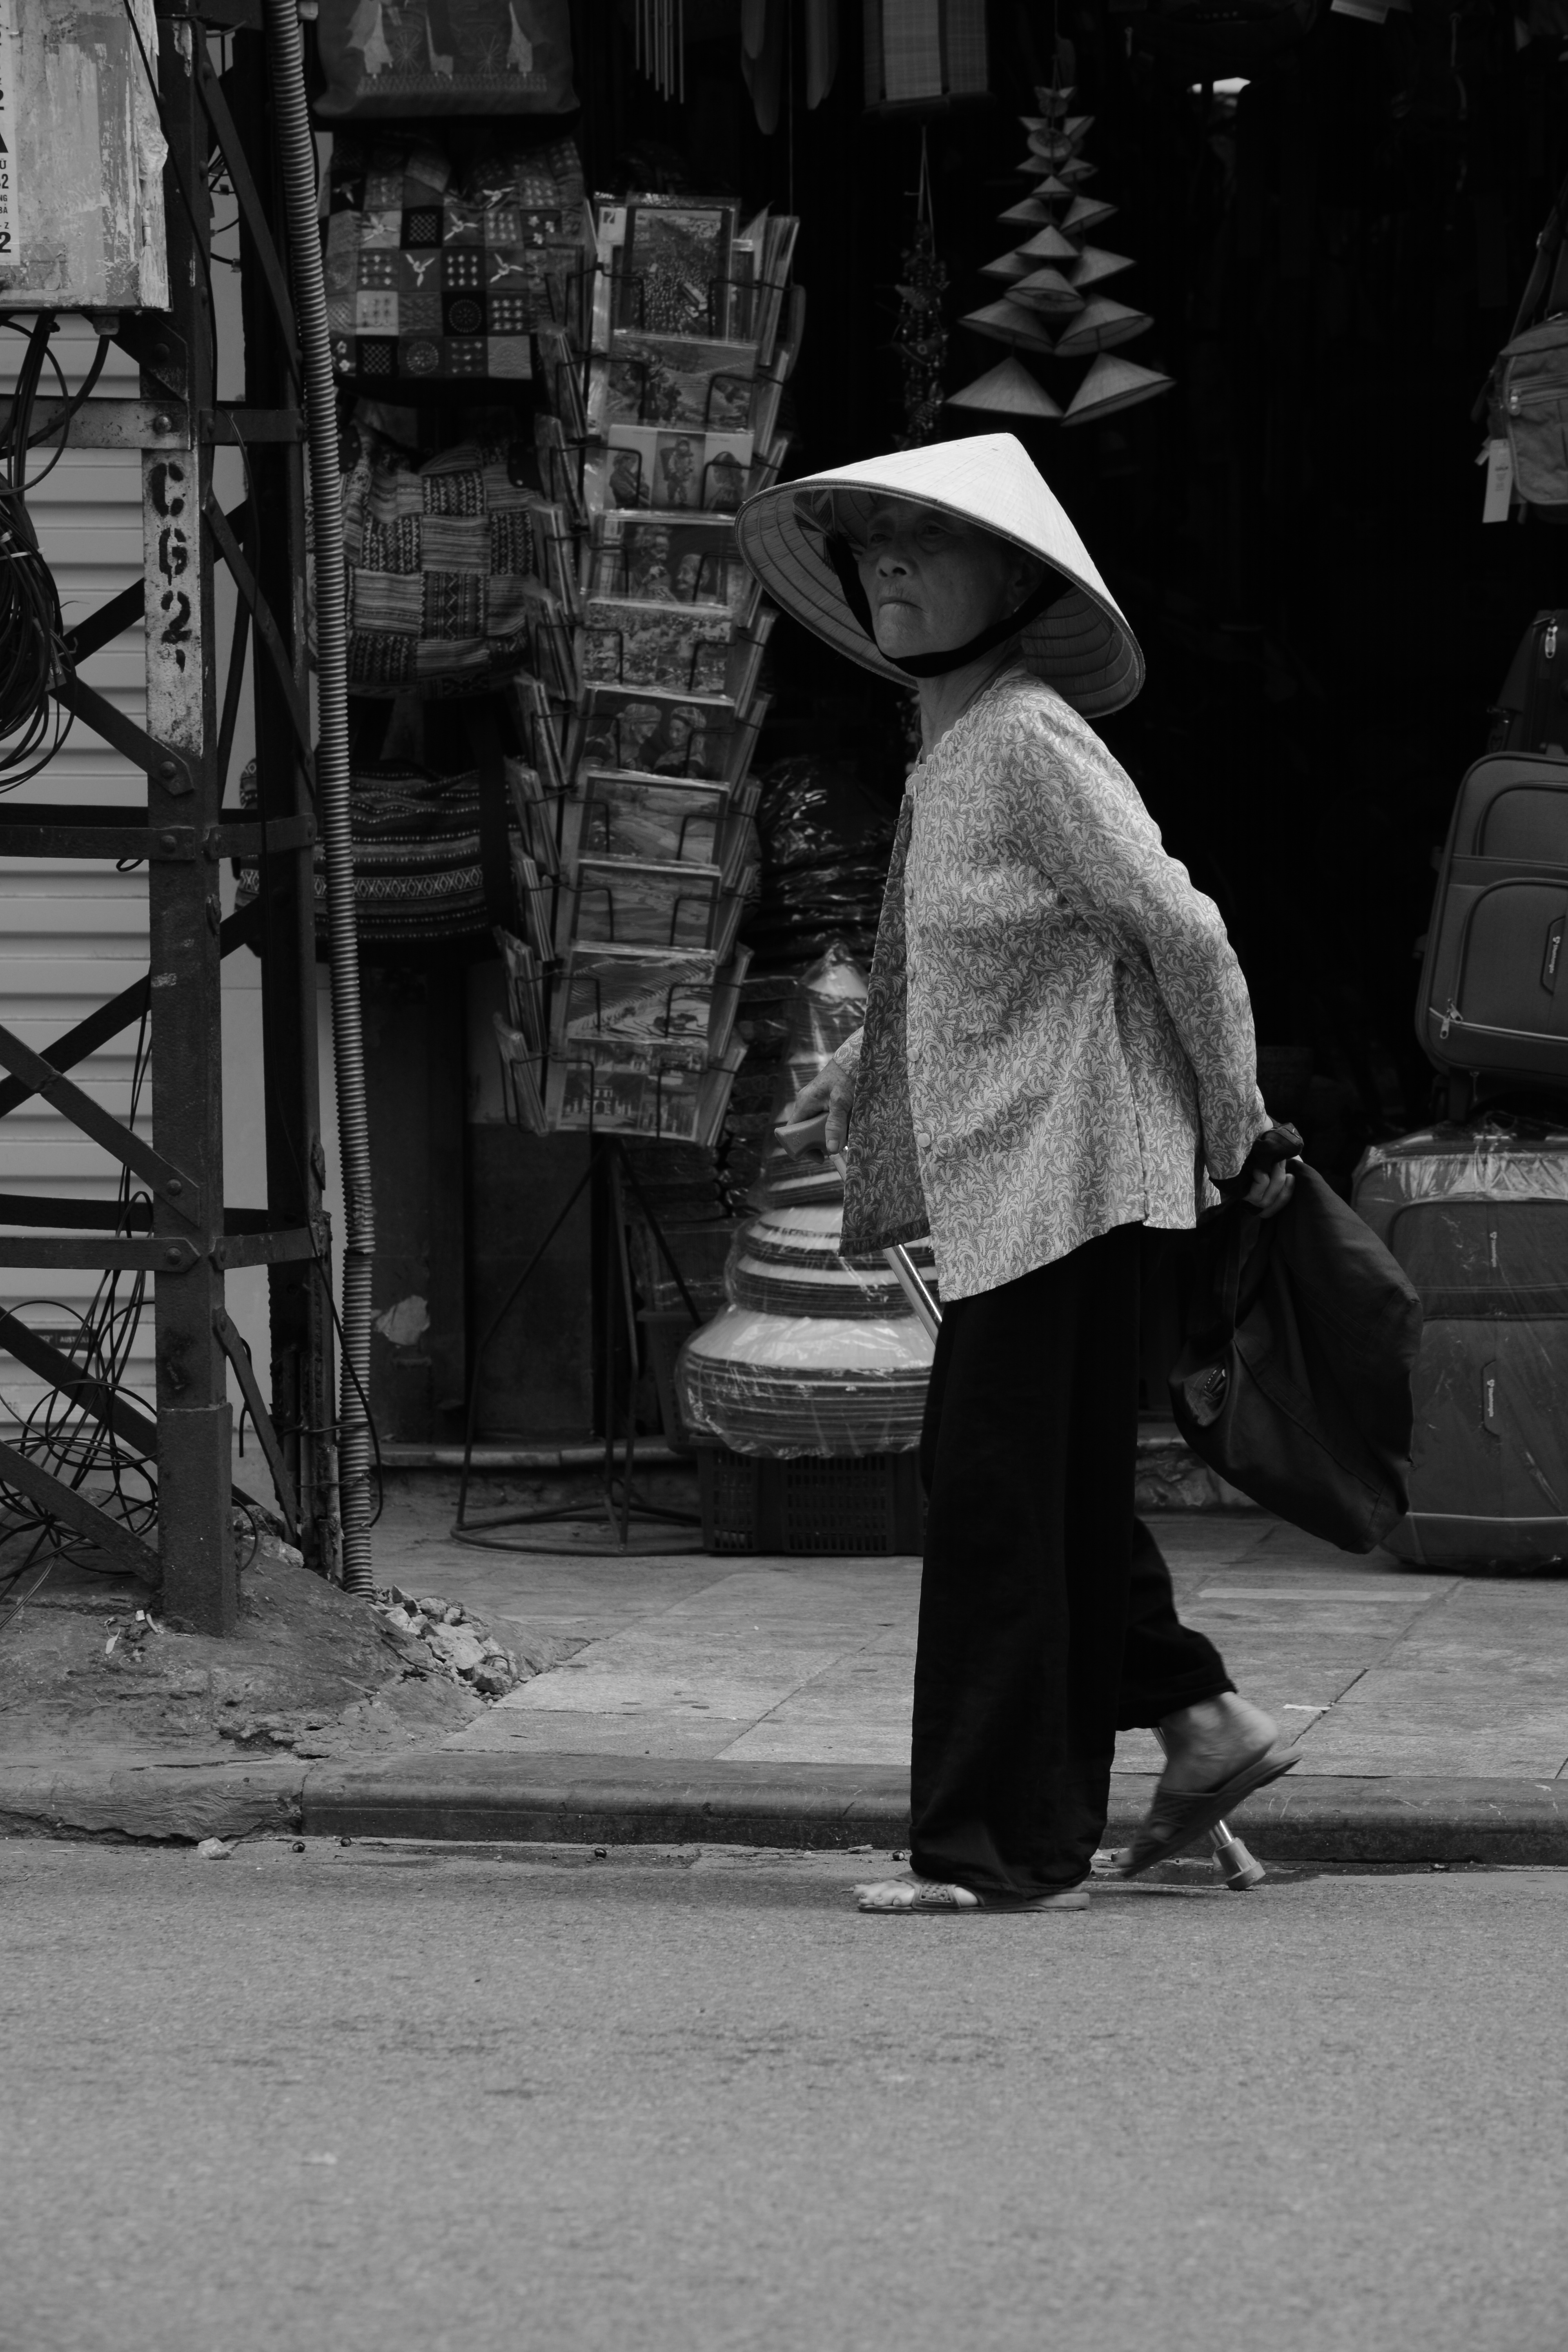
black and white, woman, road, white, street, photography, sitting, asia, black, monochrome, infrastructure, photograph, snapshot, vietnam, monochrome photography, film noir, human positions